Agrippina the Younger

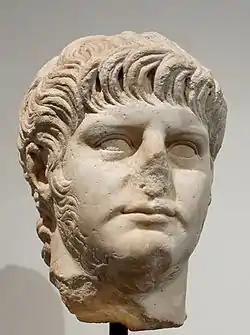
Marble bust of Nero. Antiquarium of the Palatine.

Claudius lifted the exiles of Agrippina and Livilla. Livilla returned to her husband, while Agrippina was reunited with her estranged son. After the death of her first husband, Agrippina tried to make shameless advances on the future emperor Galba. He showed no interest, being devoted to his wife Aemilia Lepida. On one occasion, Galba's mother-in-law gave Agrippina a public reprimand and a slap in the face before a whole bevy of married women.